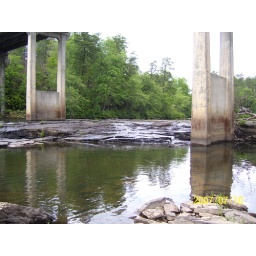
Pooling water under the windy country road bridge.